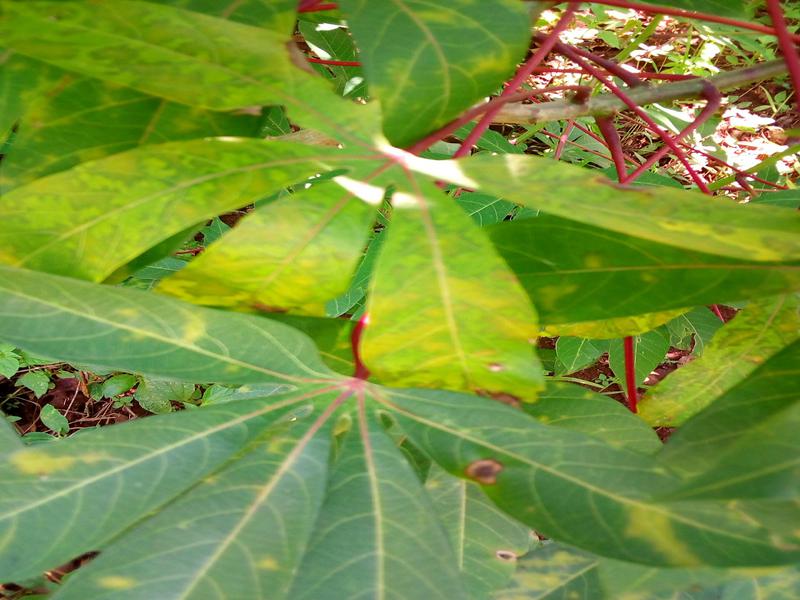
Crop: cassava
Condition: brown_streak_disease